Vegas Golden Knights

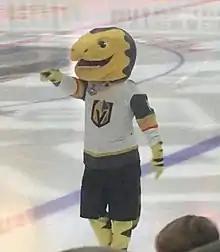
A humanoid Gila Monster with a bumpy yellow head and wide smile.

The team's primary logo is a barbute helmet, superimposed on a black and gold shield, with a V-shaped opening. The secondary logo is two crossing swords behind a red star, designed to resemble the star found on the landmark Welcome to Fabulous Las Vegas sign.